Arthur Edwards (cleric)

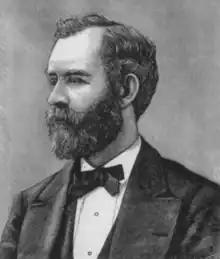

Arthur Edwards (November 23, 1834 – March 20, 1901) was an American cleric and editor.